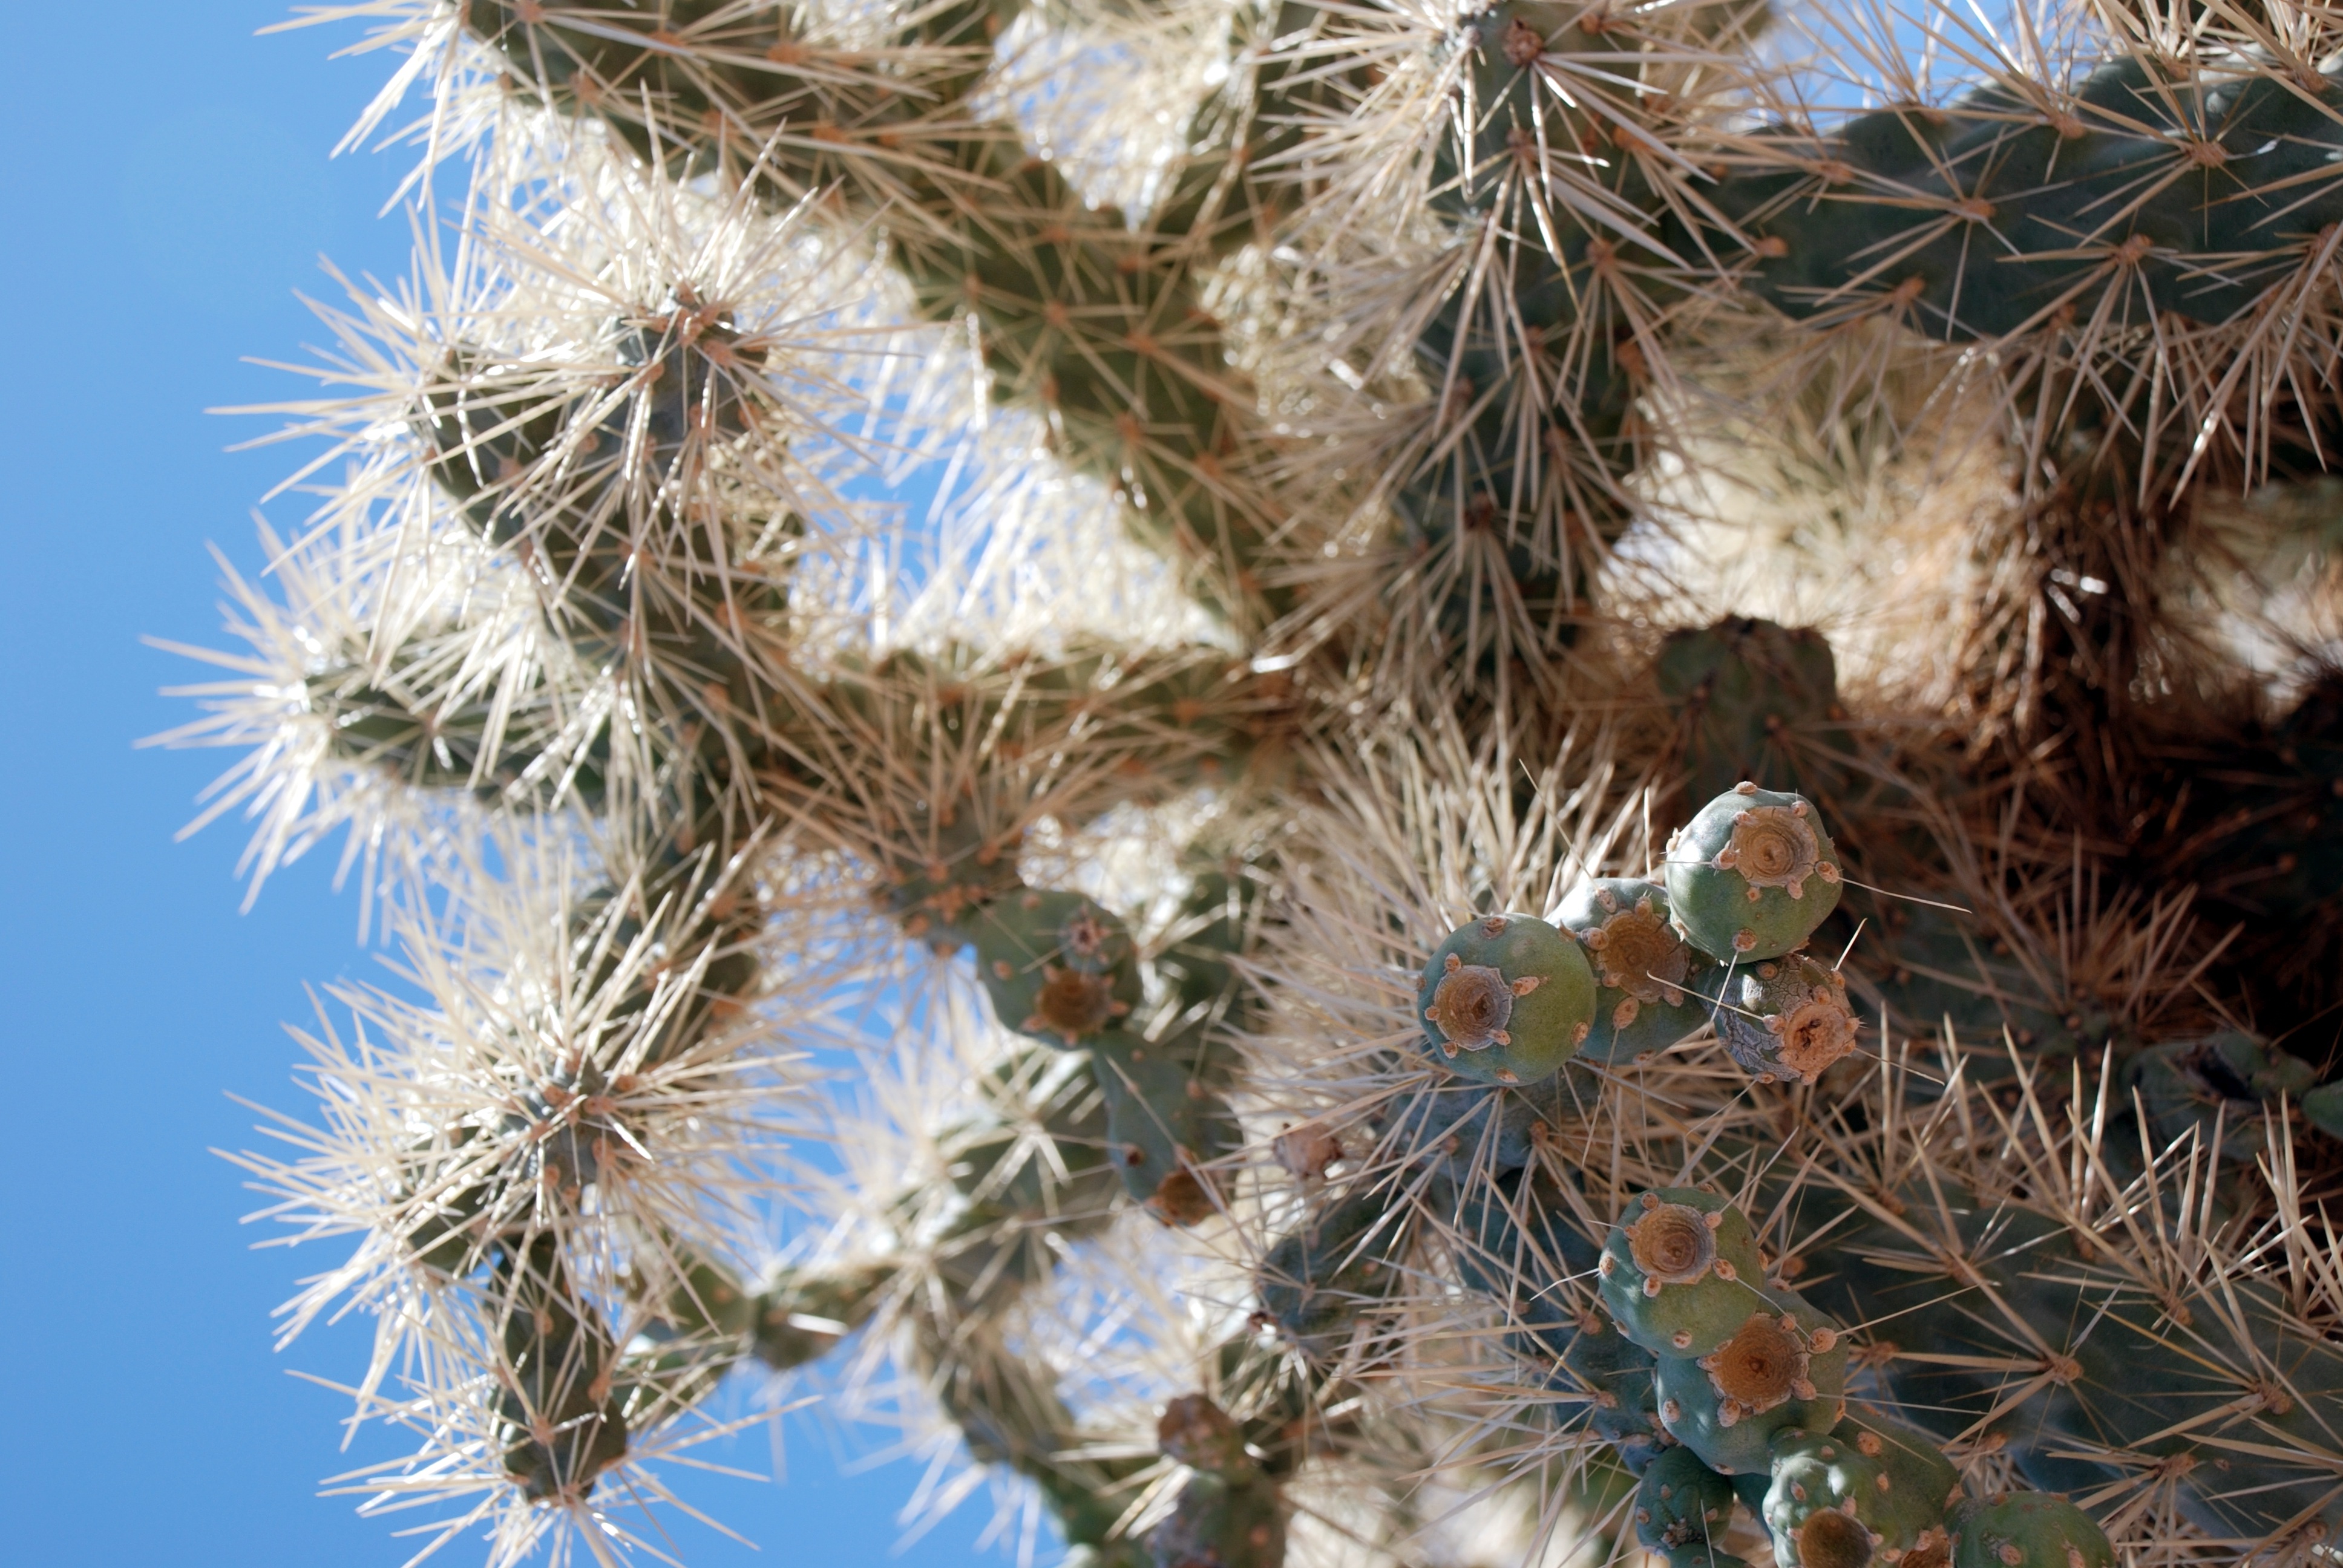
tree, nature, branch, winter, prickly, cactus, sharp, growth, plant, texture, desert, flower, frost, thorn, summer, dry, green, tropical, color, macro, grow, natural, botany, succulent, garden, fir, close, cacti, flora, botanical, twig, spine, conifer, christmas decoration, spruce, spikes, exotic, larch, botanic, spiked, flowering plant, woody plant, land plant, thorns spines and prickles